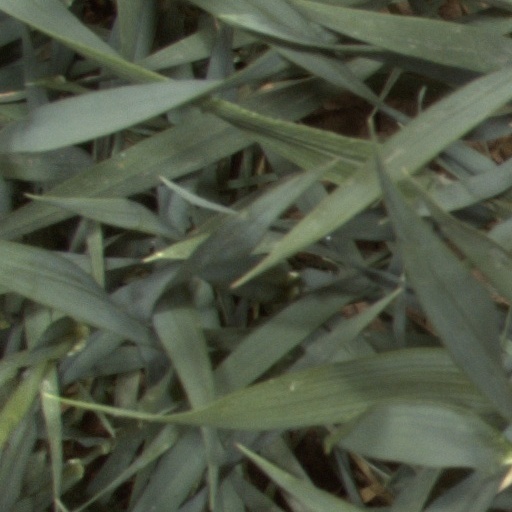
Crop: wheat